That Sounds Good to Me

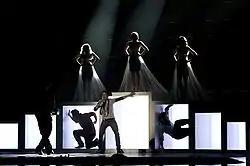
Dubovie rehearsing; the three female backing vocalists with silk trails are on the boxes with two male dancers in the boxes.

During April Dubovie worked with choreographers, set designers, backing vocalists and dancers to create the "Director's Tape", which was used in Norway for camera movements. Frank Strachan was hired to handle Dubovie's styling. On 15 April Dubovie was due to visit the Norwegian Embassy in London where he was to meet the Ambassador and Norway's 2010 act Didrik Solli-Tangen. Dubovie would be travelling around Europe to promote the UK's 2010 song. On the 22 April 2010 a Swedish radio station played a studio version of the song, however the BBC have stated on their Eurovision website, that the live final version would debut in a Preview Party in Amsterdam in April.